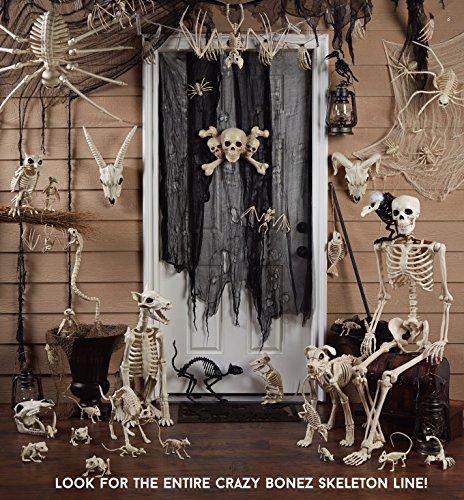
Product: Crazy Bonez Pose-N-Stay Werewolf Skeleton
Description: Part of the original Crazy Bonez Skeleton line.
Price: $55.00
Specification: ProductDimensions:15.5x6.5x64inches|ItemWeight:7.85pounds|ShippingWeight:7.85pounds(Viewshippingratesandpolicies)|ASIN:B079RJYDGB|Itemmodelnumber:W80026